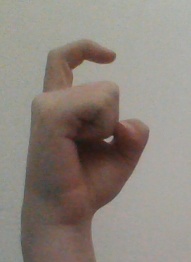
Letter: ra